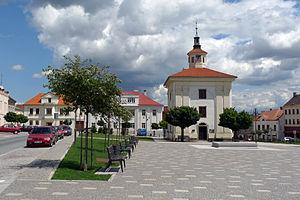
Benátky nad Jizerou est une ville du district de Mladá Boleslav, dans la région de Bohême-Centrale, en Tchéquie. Sa population s'élevait à 7 459 habitants en 2020.